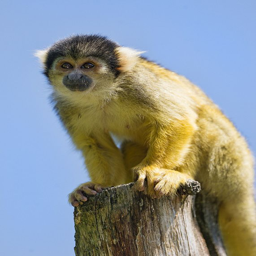
squirrel monkey on the log - photo sharing !